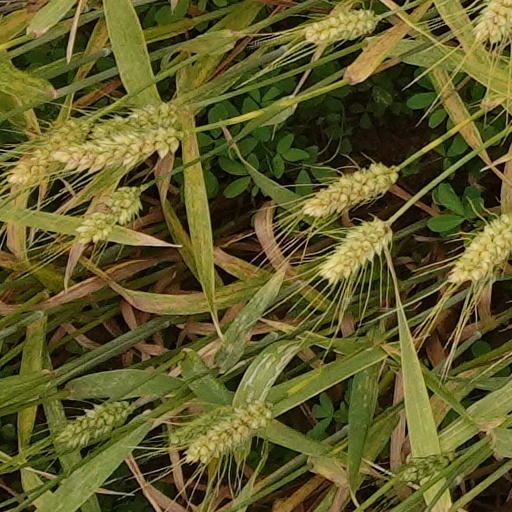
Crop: wheat